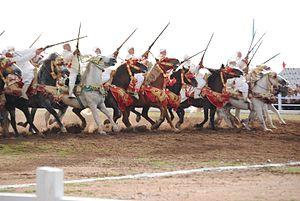
Fantasia au Festival du cheval à el Jadida - Maroc
L'hippodrome Lalla Malika, ou hippodrome de S.A.R. la princesse Lalla Malika en forme longue, est un hippodrome situé à l'entrée d'El Jadida, au Maroc. Rénové en 1999, il reçoit chaque année le Salon international du cheval d'El Jadida.
El-Jadida ou al-Jadida --avec anciens noms al-Brija, Mazagan et al-Mahdouma-- est une ville côtière du Maroc, à 96 km de Casablanca, chef-lieu de la province d'El Jadida. La cité fortifiée, édifiée par les Portugais au début du XVIᵉ siècle et nommée Mazagan, fut prise par les Marocains en 1769. Ses fortifications, avec leurs bastions et remparts, constituent un exemple précoce de l’architecture militaire portugaise de la Renaissance. Les édifices portugais encore visibles sont la citerne portugaise, la forteresse portugaise de Mazagan et l'église de l'Assomption, construite dans le style manuélin. Ils offrent un témoignage exceptionnel des influences croisées entre les cultures européenne et marocaine. Dès le début du XIXᵉ siècle, la ville éclata hors des remparts de la cité portugaise. Elle s'étend aujourd'hui très au-delà de ce qui n'est plus qu'un îlot historique au bord de l'Atlantique. El Jadida se situe à une altitude de 28 m.